2008 NFL season

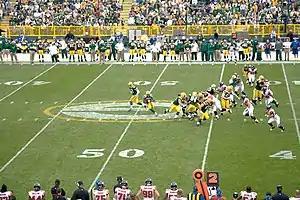
Aaron Rodgers hands off to Ryan Grant in Green Bay's week 5 encounter against the Atlanta Falcons

Despite NFL tradition to play games on Christmas if the holiday lands on a day of the week when the NFL normally plays, and the fact that Christmas landed on a Thursday in 2008, the NFL opted not to hold a Christmas game this season, instead scheduling all of its week 17 matchups for Sunday, December 28.